Seven Nannies

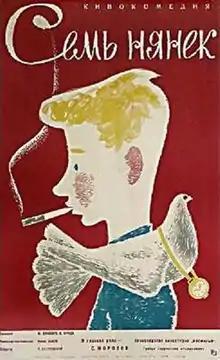

Seven Nannies is a 1962 Soviet comedy film, directorial debut of Rolan Bykov.